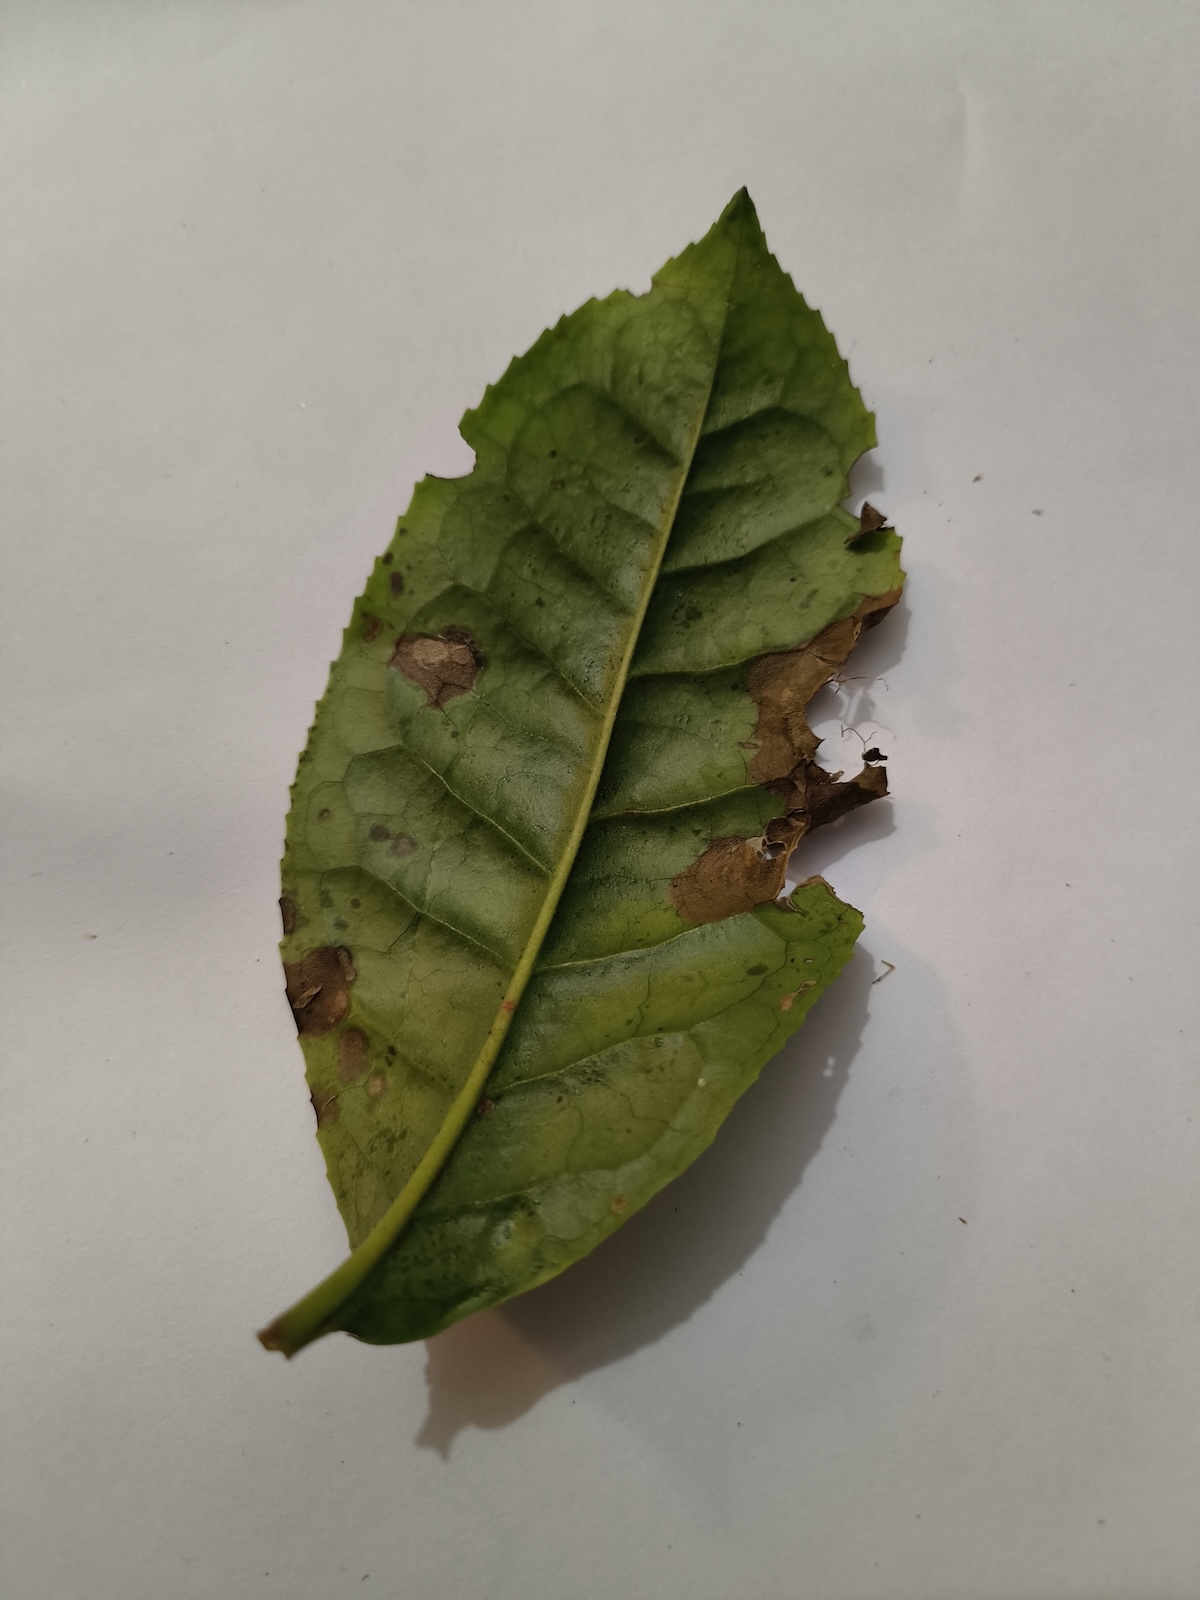
Label: Gray Blight